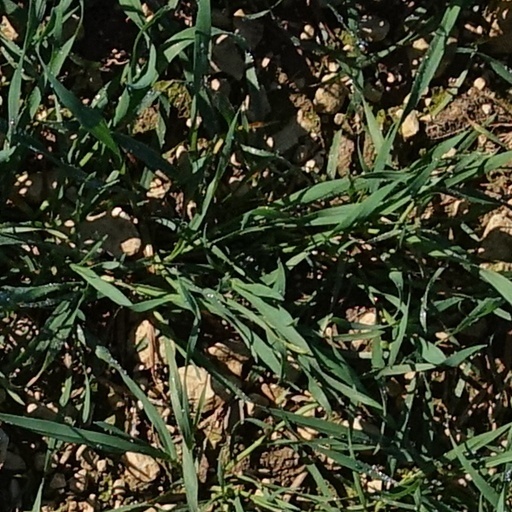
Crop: wheat